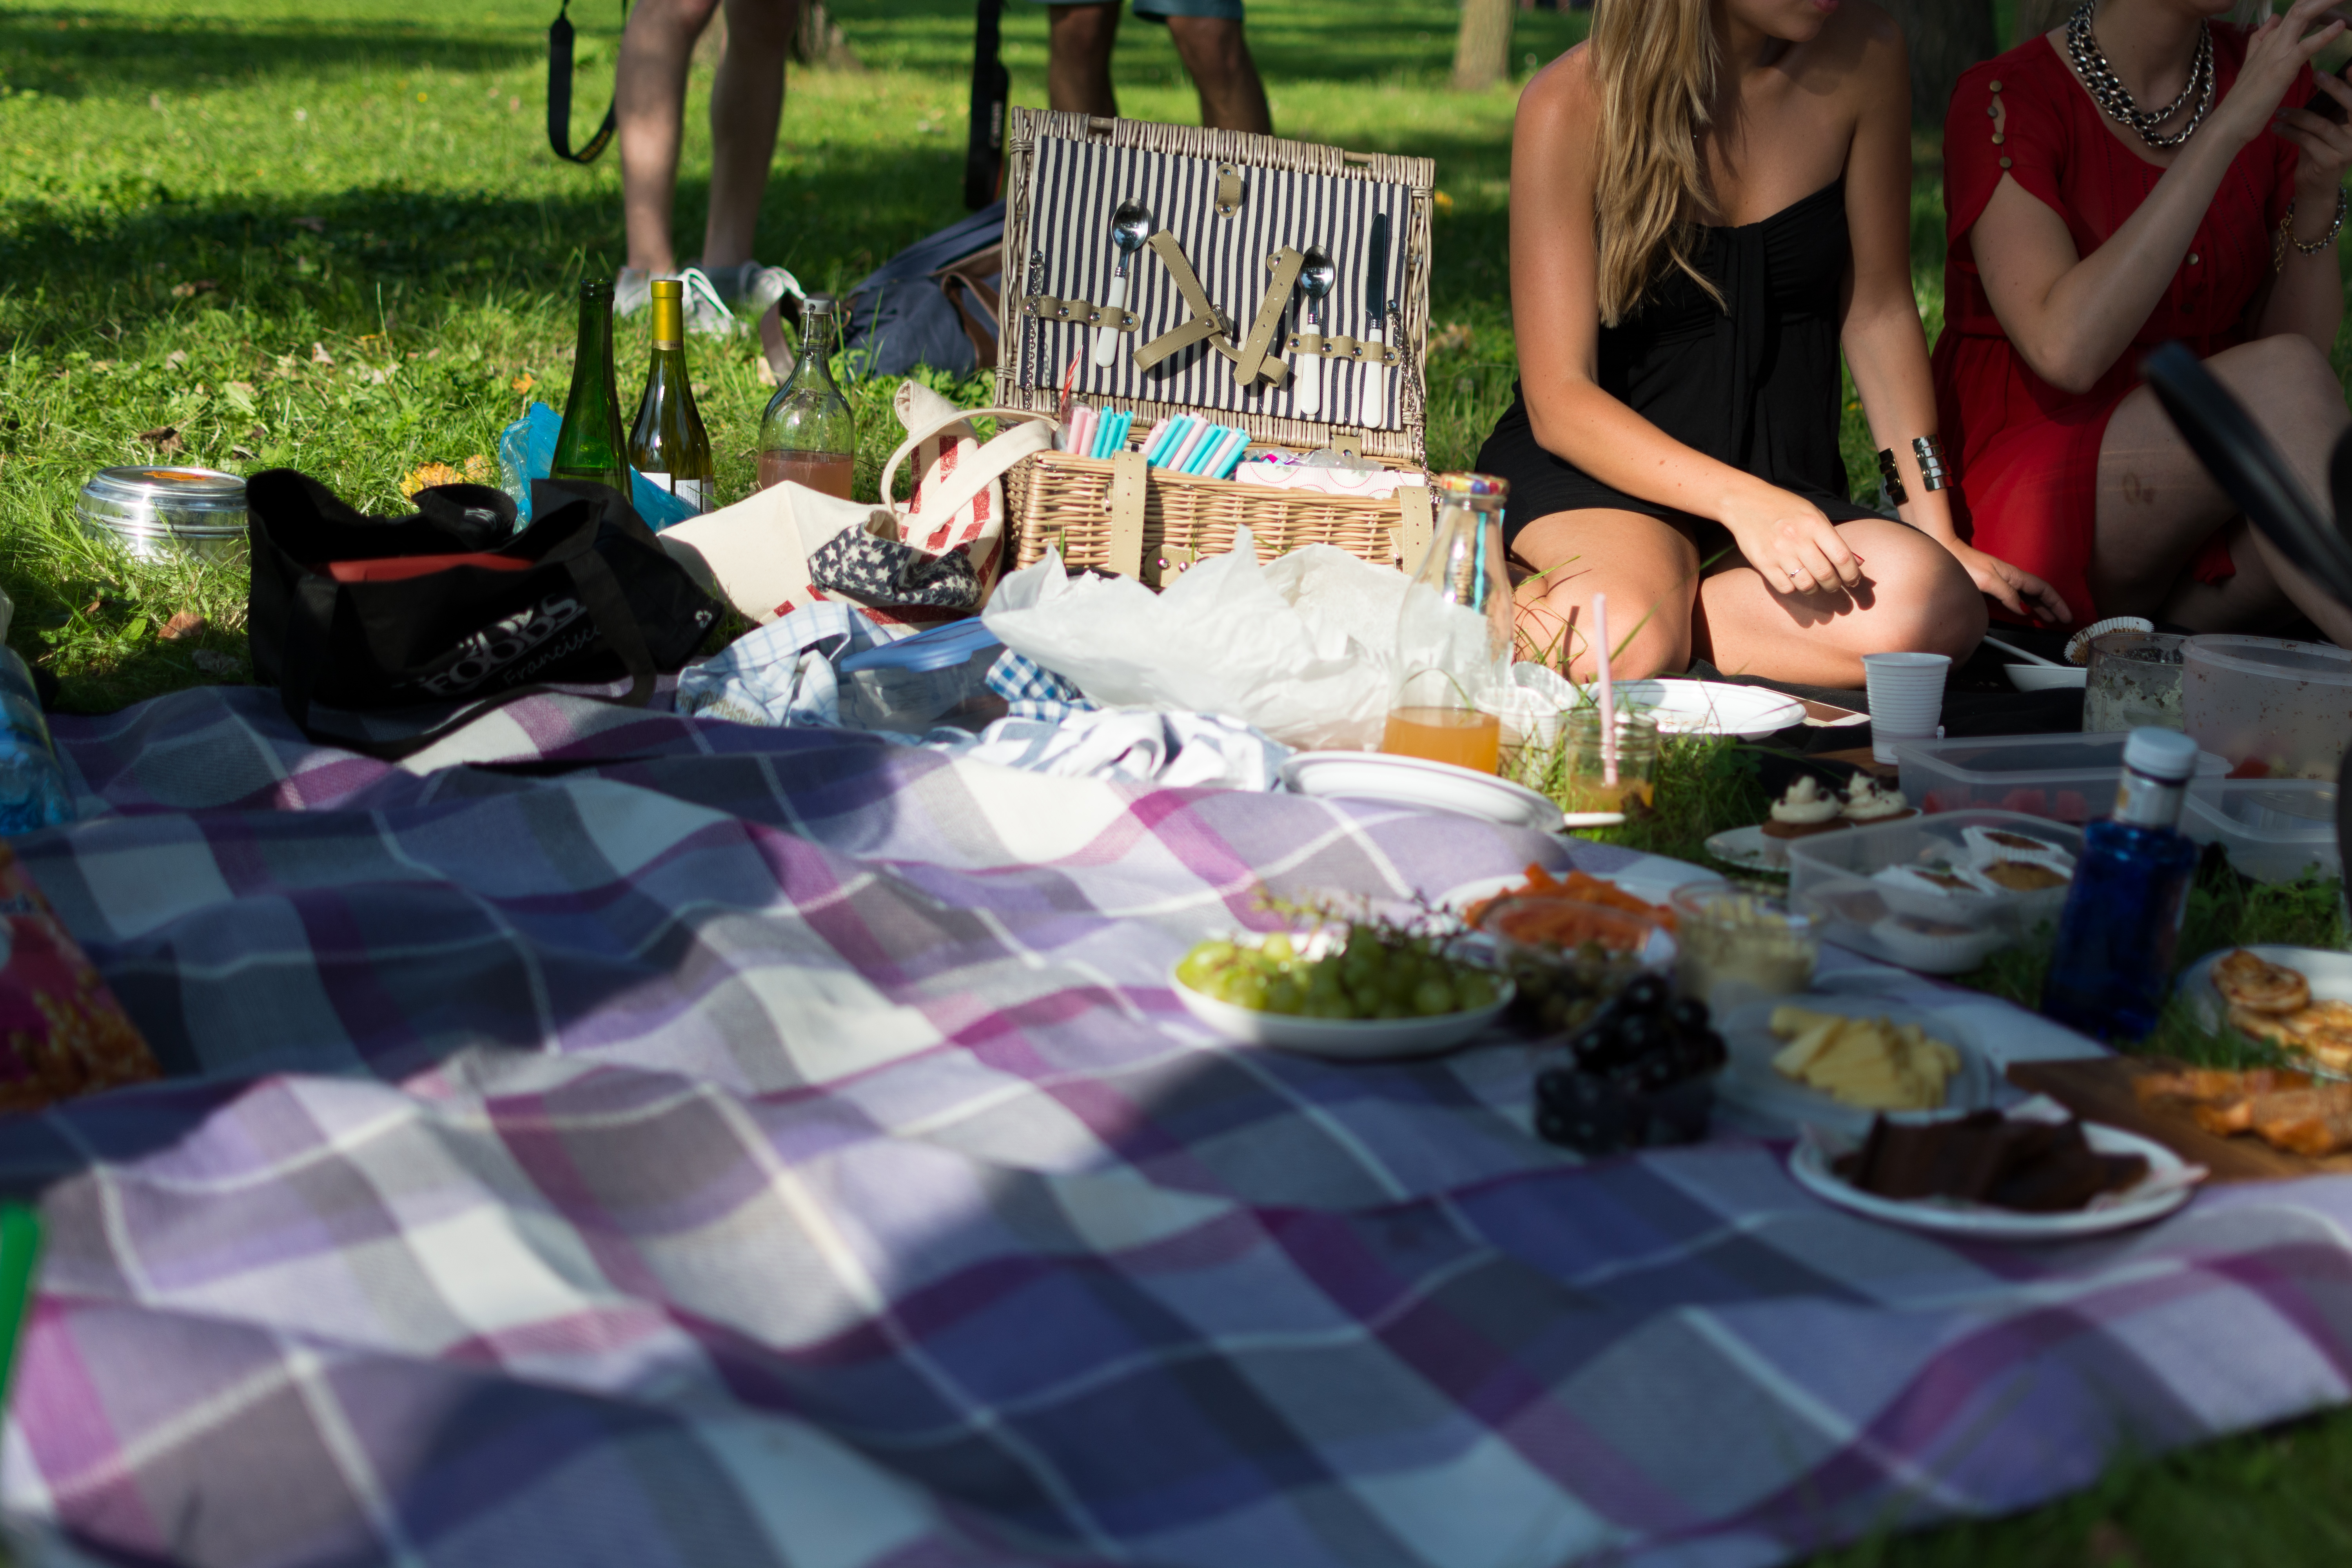
picnic, tablecloth, table, recreation, brunch, event, textile, linens, meal, party